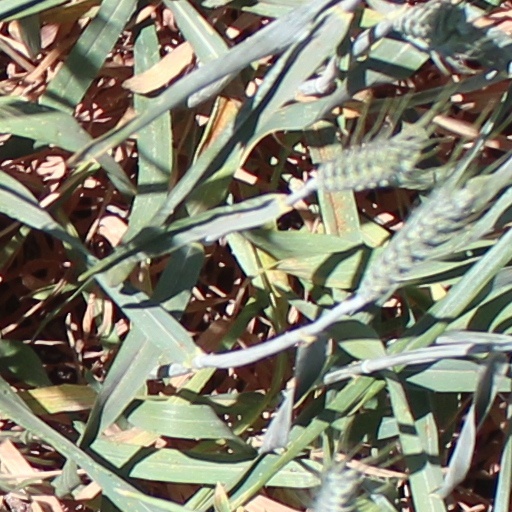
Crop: wheat